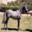
Label: horse